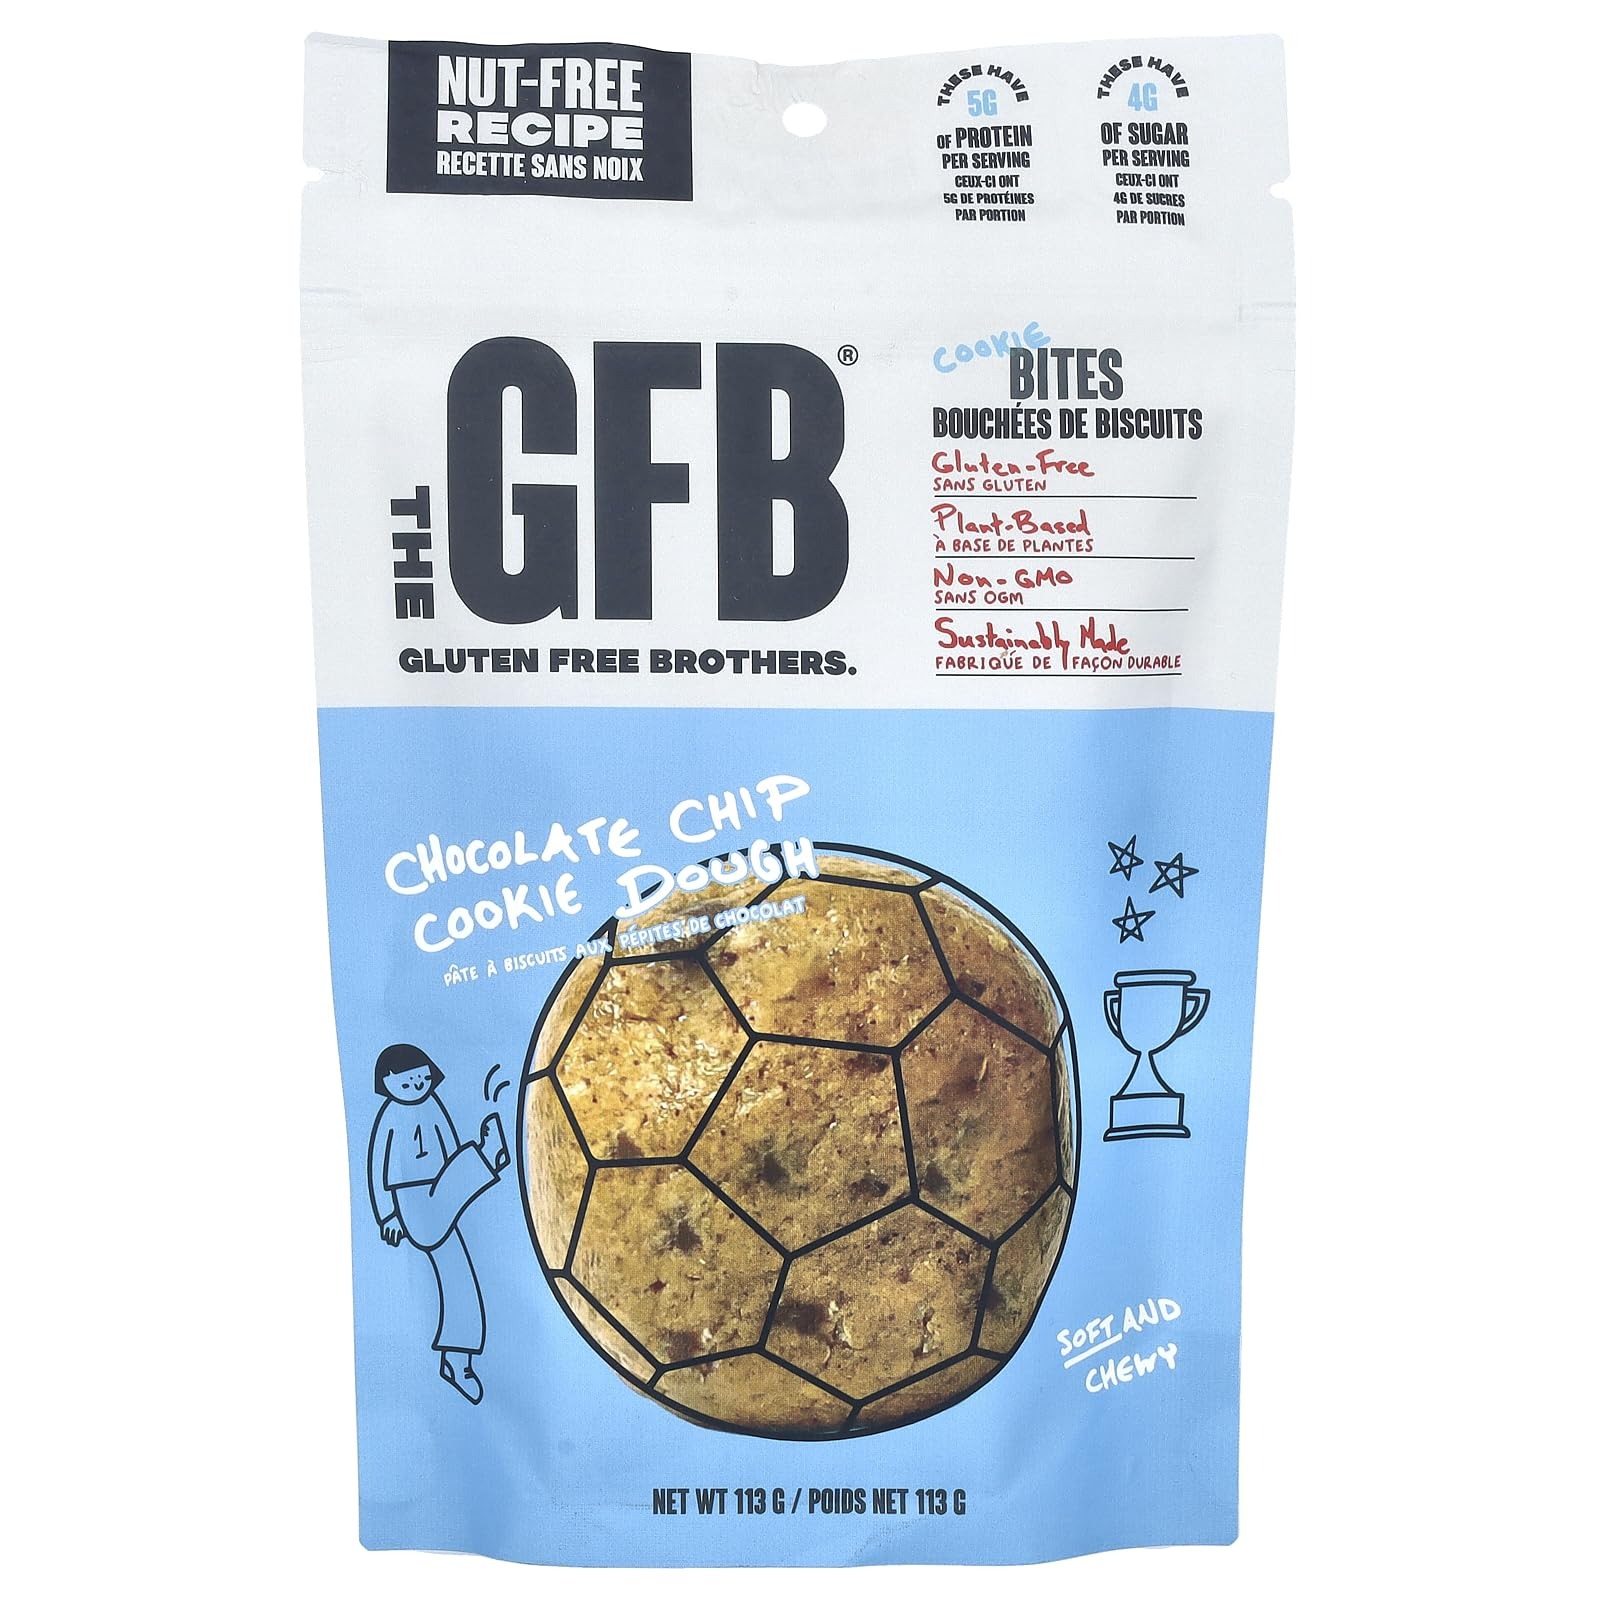
Item Name: THE GFB Chocolate Chip Cookie Dough Cookie Bites, 113 GR
Bullet Point 1: Nut-Free Recipe
Bullet Point 2: These Have 5 g of Protein Per Serving
Bullet Point 3: These Have 4 g of Sugar Per Serving
Bullet Point 4: Gluten-Free
Bullet Point 5: Plant-Based
Product Description: Nut-Free Recipe These Have 5 g of Protein Per Serving These Have 4 g of Sugar Per Serving Gluten-Free Plant-Based Non-GMO Sustainably Made Soft and Chewy Ridiculously Tasty Protein Packed Good For You Food in Good For You Ways Certified B Corporation Certified Gluten Free Non GMO Project Verified Soy Free Vegan Kosher Pareve It Took A Lot to Earn This B As a Certified B Corp, we're one of just about 120 U.S. and Canadian food companies that have met the highest standards in social and environmental performance, transparency, and accountability. When it comes to doing business right, it doesn't get any better than B.
Value: 1.0
Unit: Count

Price: 4.99